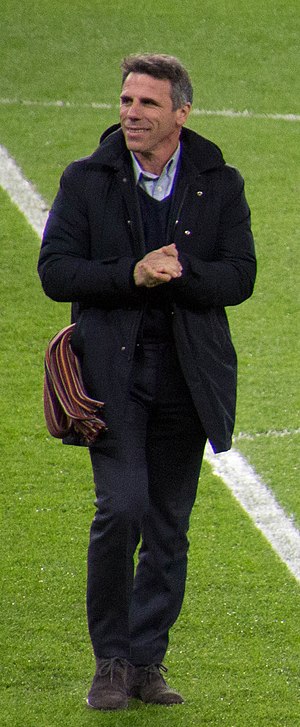
Gianfranco Zola
Gianfranco Zola er en tidligere professionel fodboldspiller og nuværende manager.